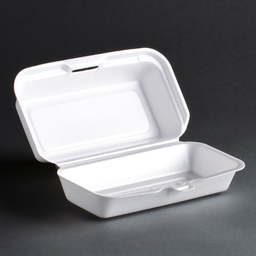
Label: paper